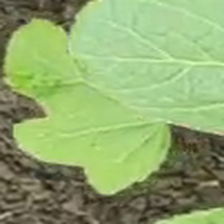
Weed species: Little_Mallow(Malva parviflora)